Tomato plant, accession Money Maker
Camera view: tilt-top (135 deg); turntable rotation: 150 degrees
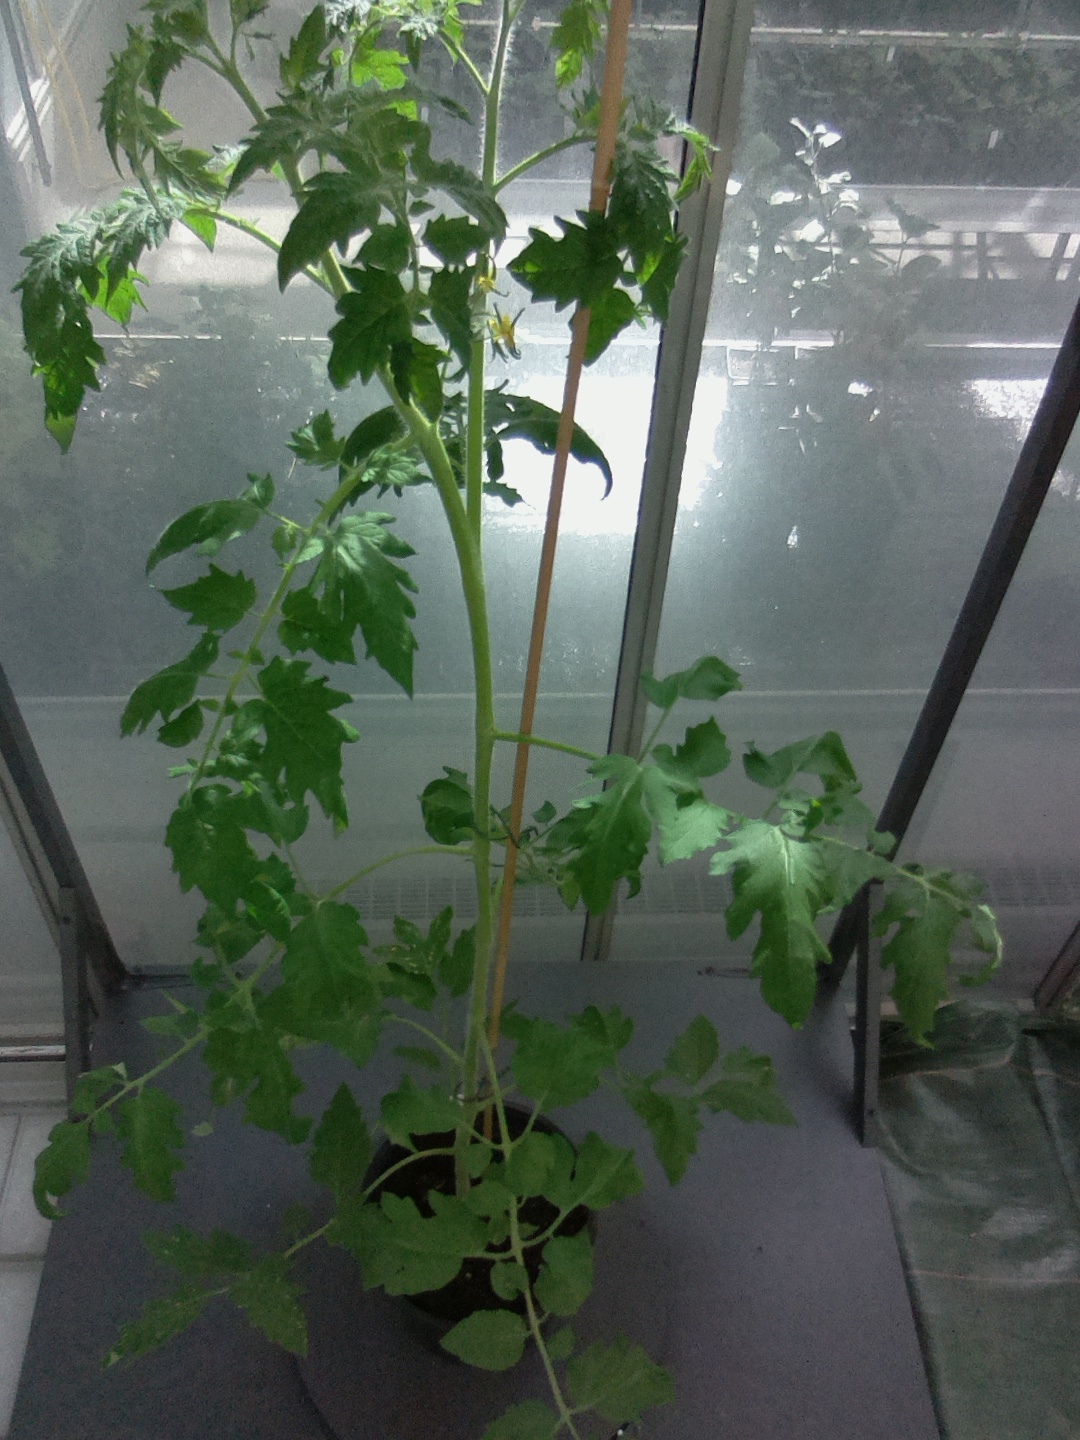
BBCH growth stage 61: 10%-20% of flowers open